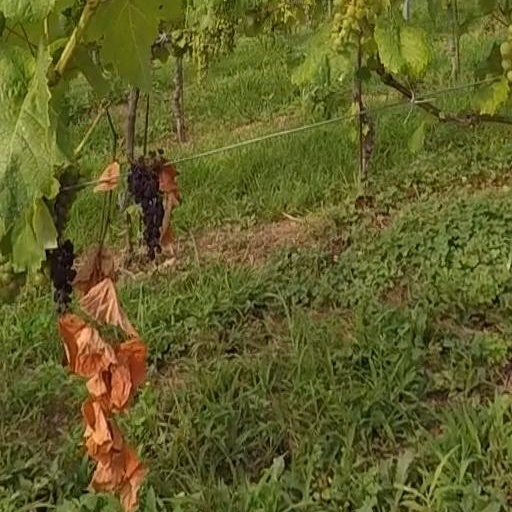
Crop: grape